Mario Vargas Llosa

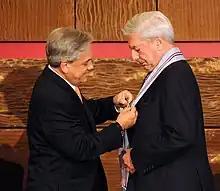
Vargas Llosa receiving the Gabriela Mistral Order of Educational and Cultural Merit from President Sebastián Piñera in 2010

Vargas Llosa was an agnostic, "I was not a believer, nor was I an atheist either, but, rather, an agnostic".